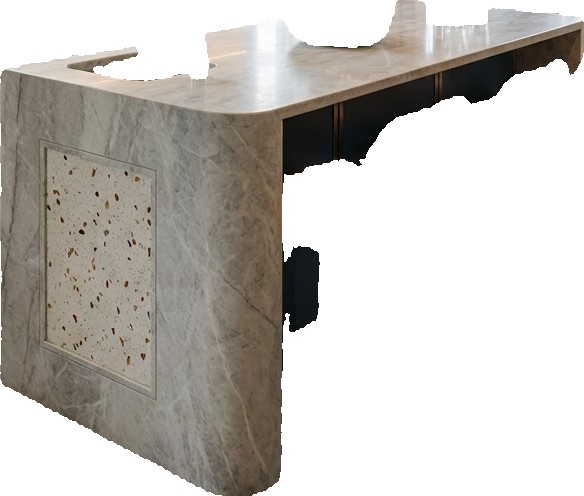
Surface category: table